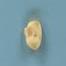
Maize quality: Good